1988 Summer Olympics medal table

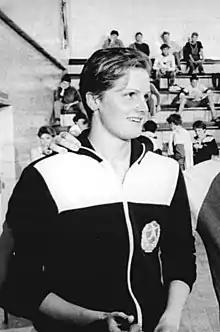
Kristin Otto of East Germany won the most gold medals at the 1988 Summer Olympics, winning six gold medals in women's swimming.

The 1988 Summer Olympics, officially known as the Games of the XXIV Olympiad, were an international multi-sport event held in Seoul, South Korea, from 17 September to 2 October 1988. A total of 8,397 athletes representing 159 National Olympic Committees (NOCs) participated in 237 events in 23 sports across 31 different disciplines. Table tennis was introduced to the Summer Olympic Games program at these games, while tennis was reintroduced following its removal after the 1924 Summer Olympics in Paris, France.